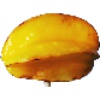
Label: Carambula 1